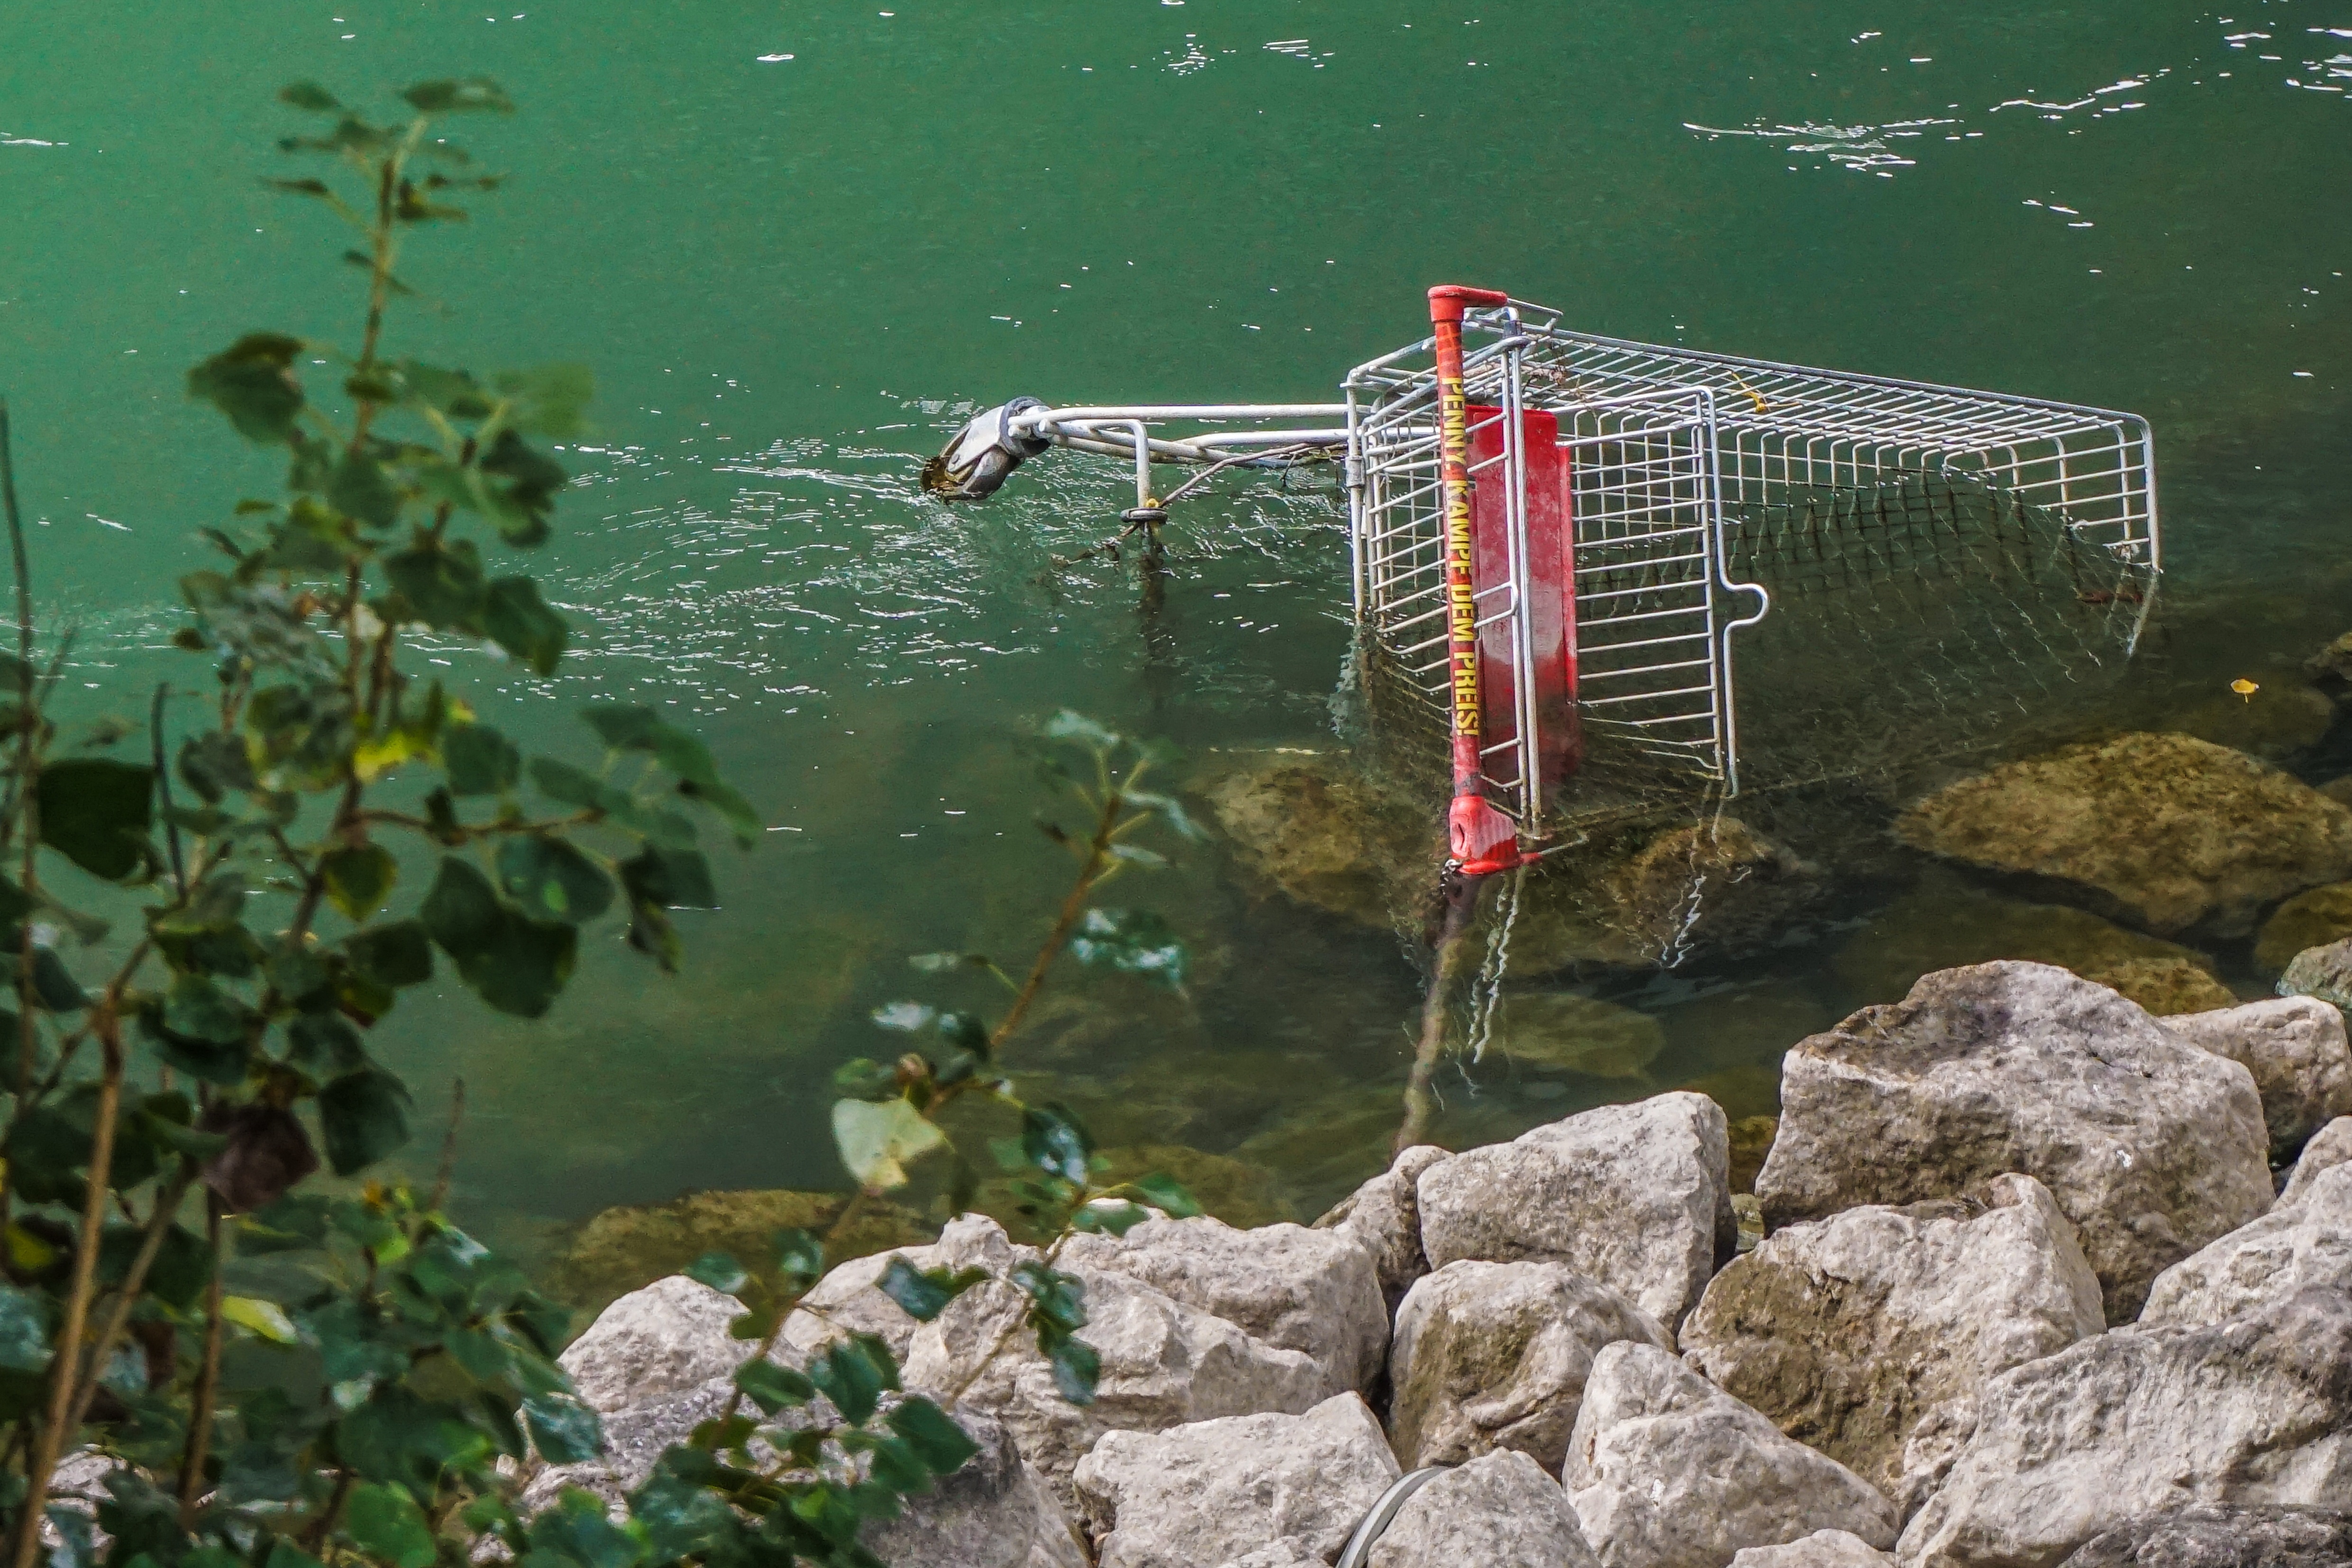
sea, water, nature, river, biology, shopping, fish, stones, danube, vandalism, vienna, shopping cart